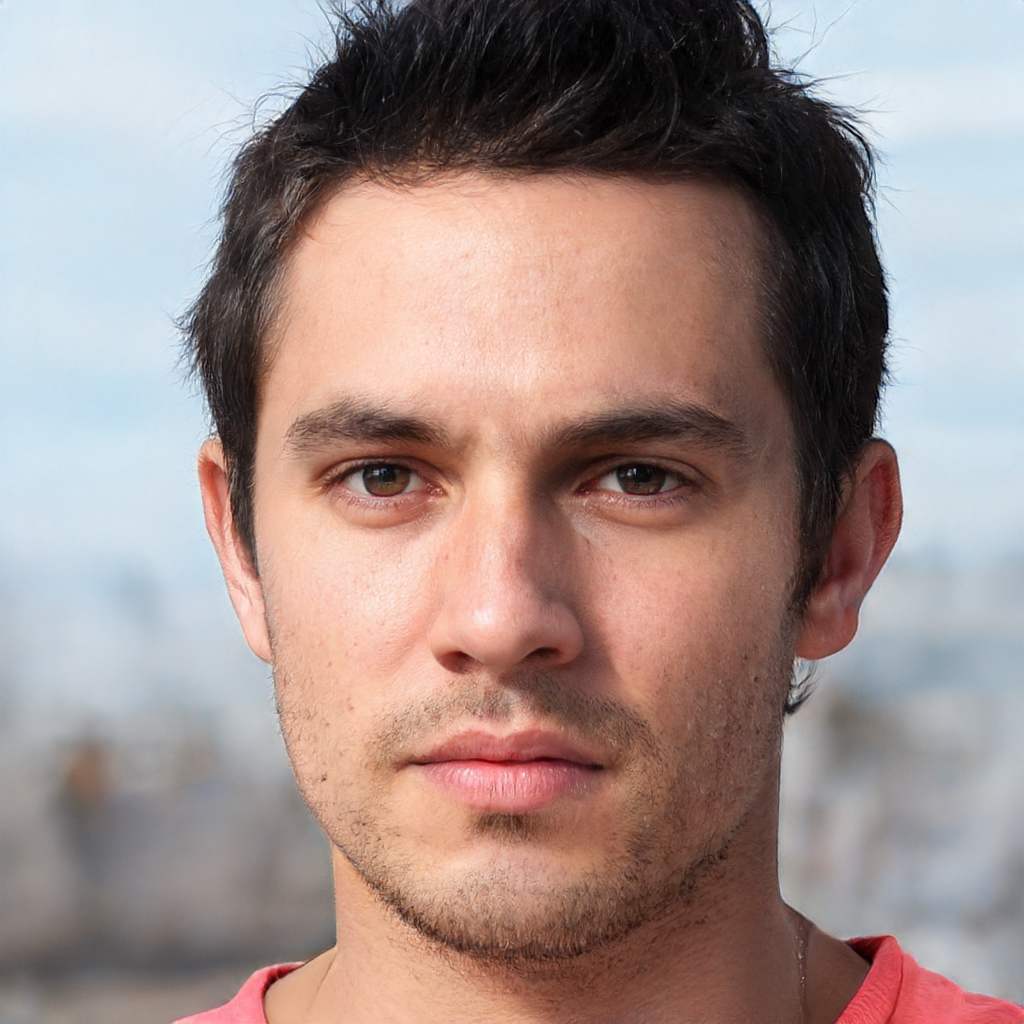
Portrait style: Real Portrait